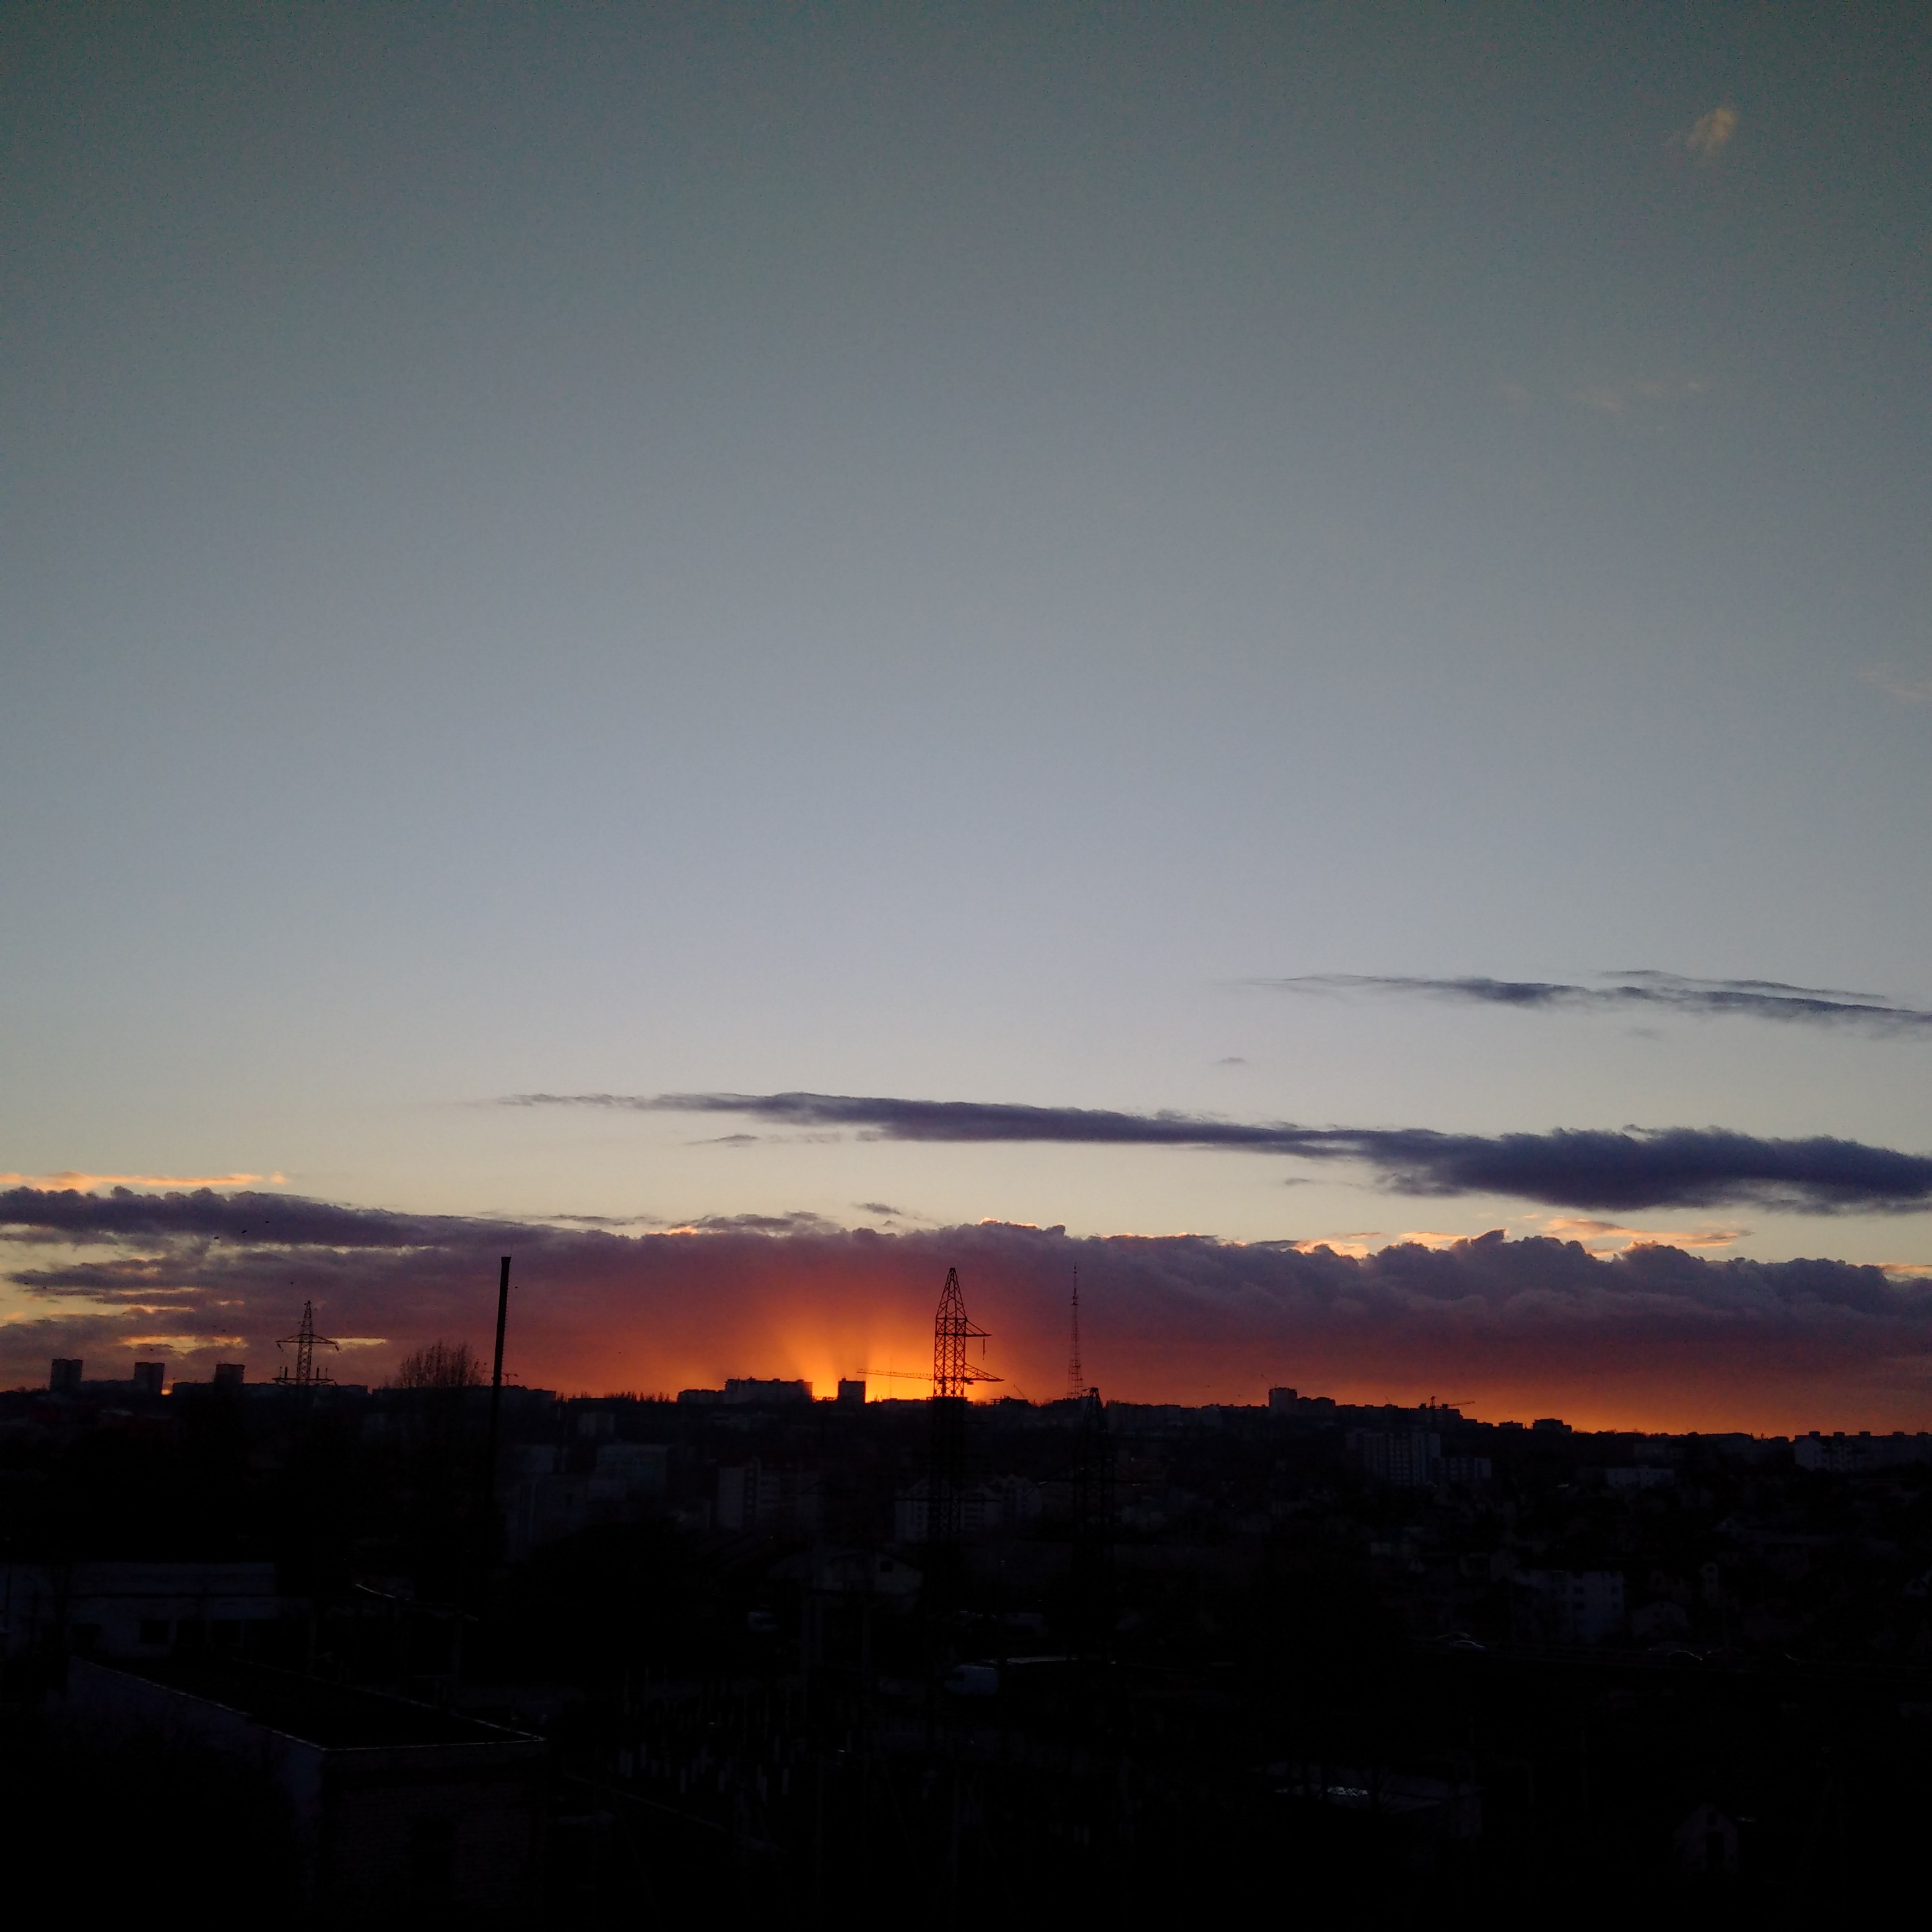
horizon, cloud, sky, sun, sunrise, sunset, sunlight, morning, dawn, atmosphere, dusk, evening, afterglow, astronomical object, atmospheric phenomenon, atmosphere of earth